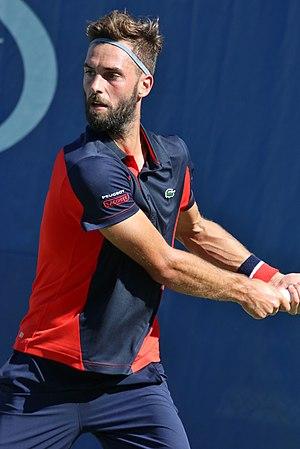
Benoît Paire, né le 8 mai 1989 à Avignon, est un joueur de tennis français, professionnel depuis 2007.